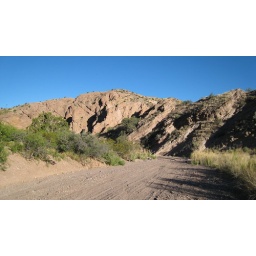
A rock wall in southern new mexico